Louis Leygue

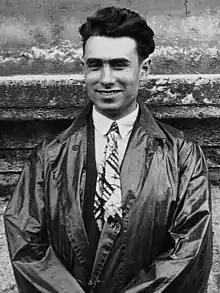
Leygue in 1931

Louis Leygue (born 25 August 1905 in Bourg-en-Bresse) was a French sculptor and painter. As a sculptor he worked in the traditional stone but also pioneered the use of various metals. He was particularly adept in depicting horses.